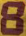
Number: 8